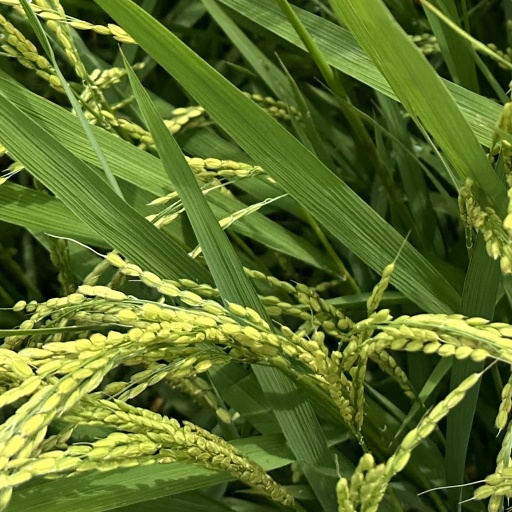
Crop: rice